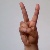
The image shows a hand gesture representing the letter 'V' in Indian Sign Language.